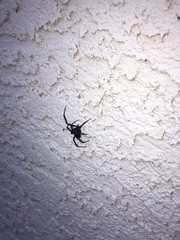
Species: Lactrodectus_hesperus